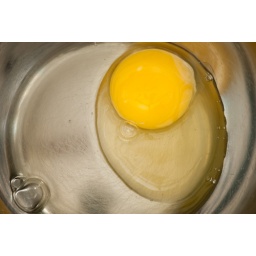
single yolk and egg white in bowl photographed from above.